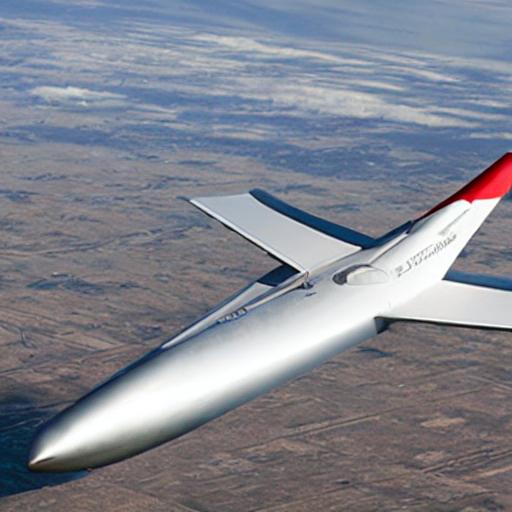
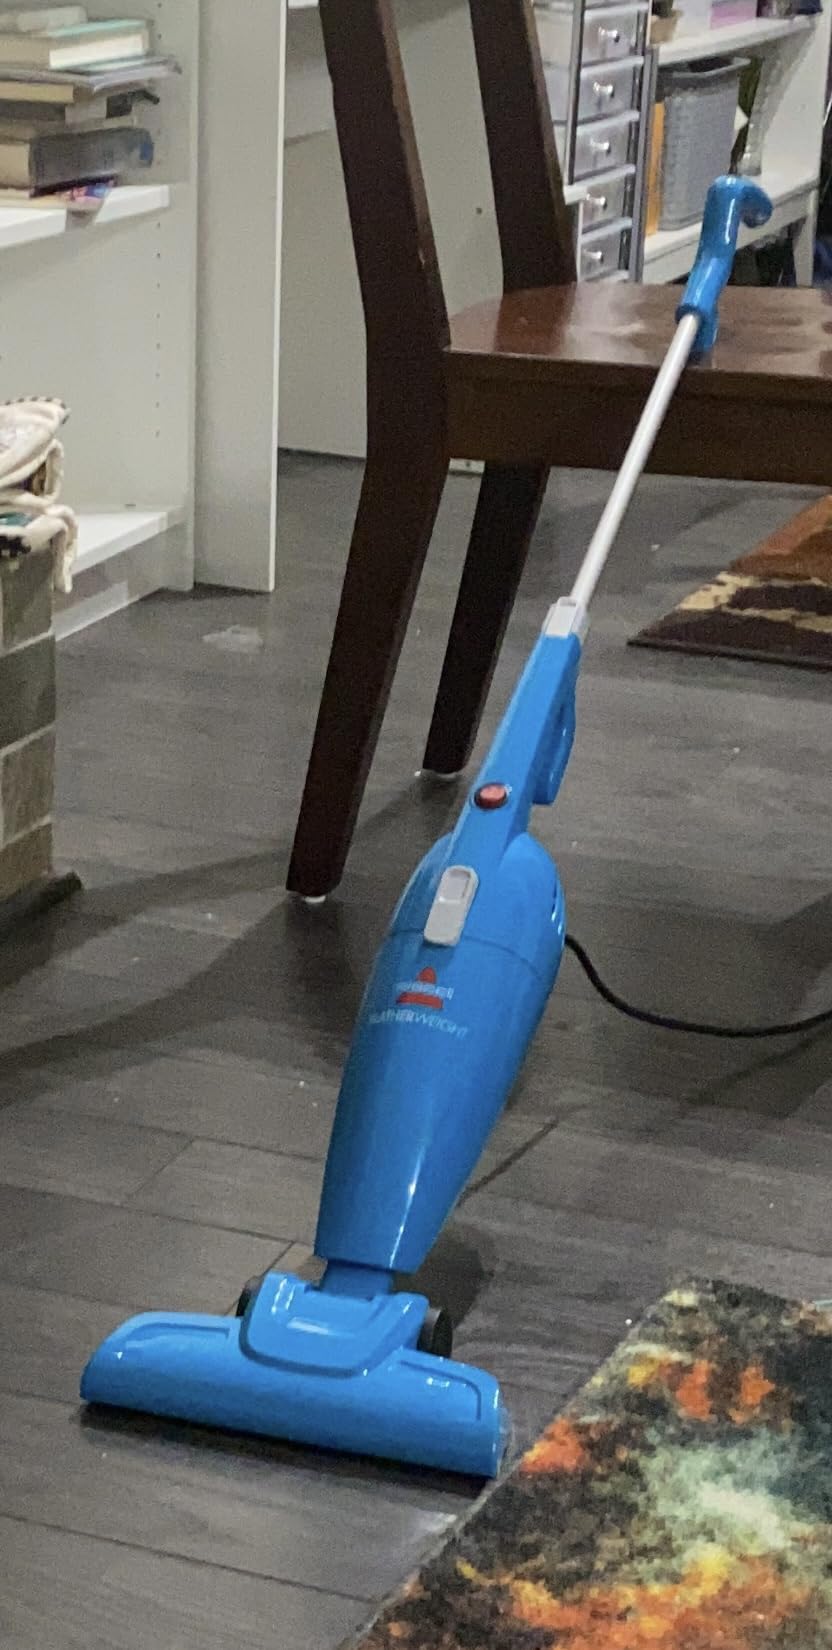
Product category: items_vacuum
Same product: no